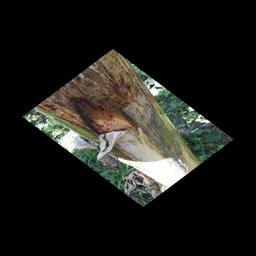
Label: PSEUDOSTEM WEEVIL